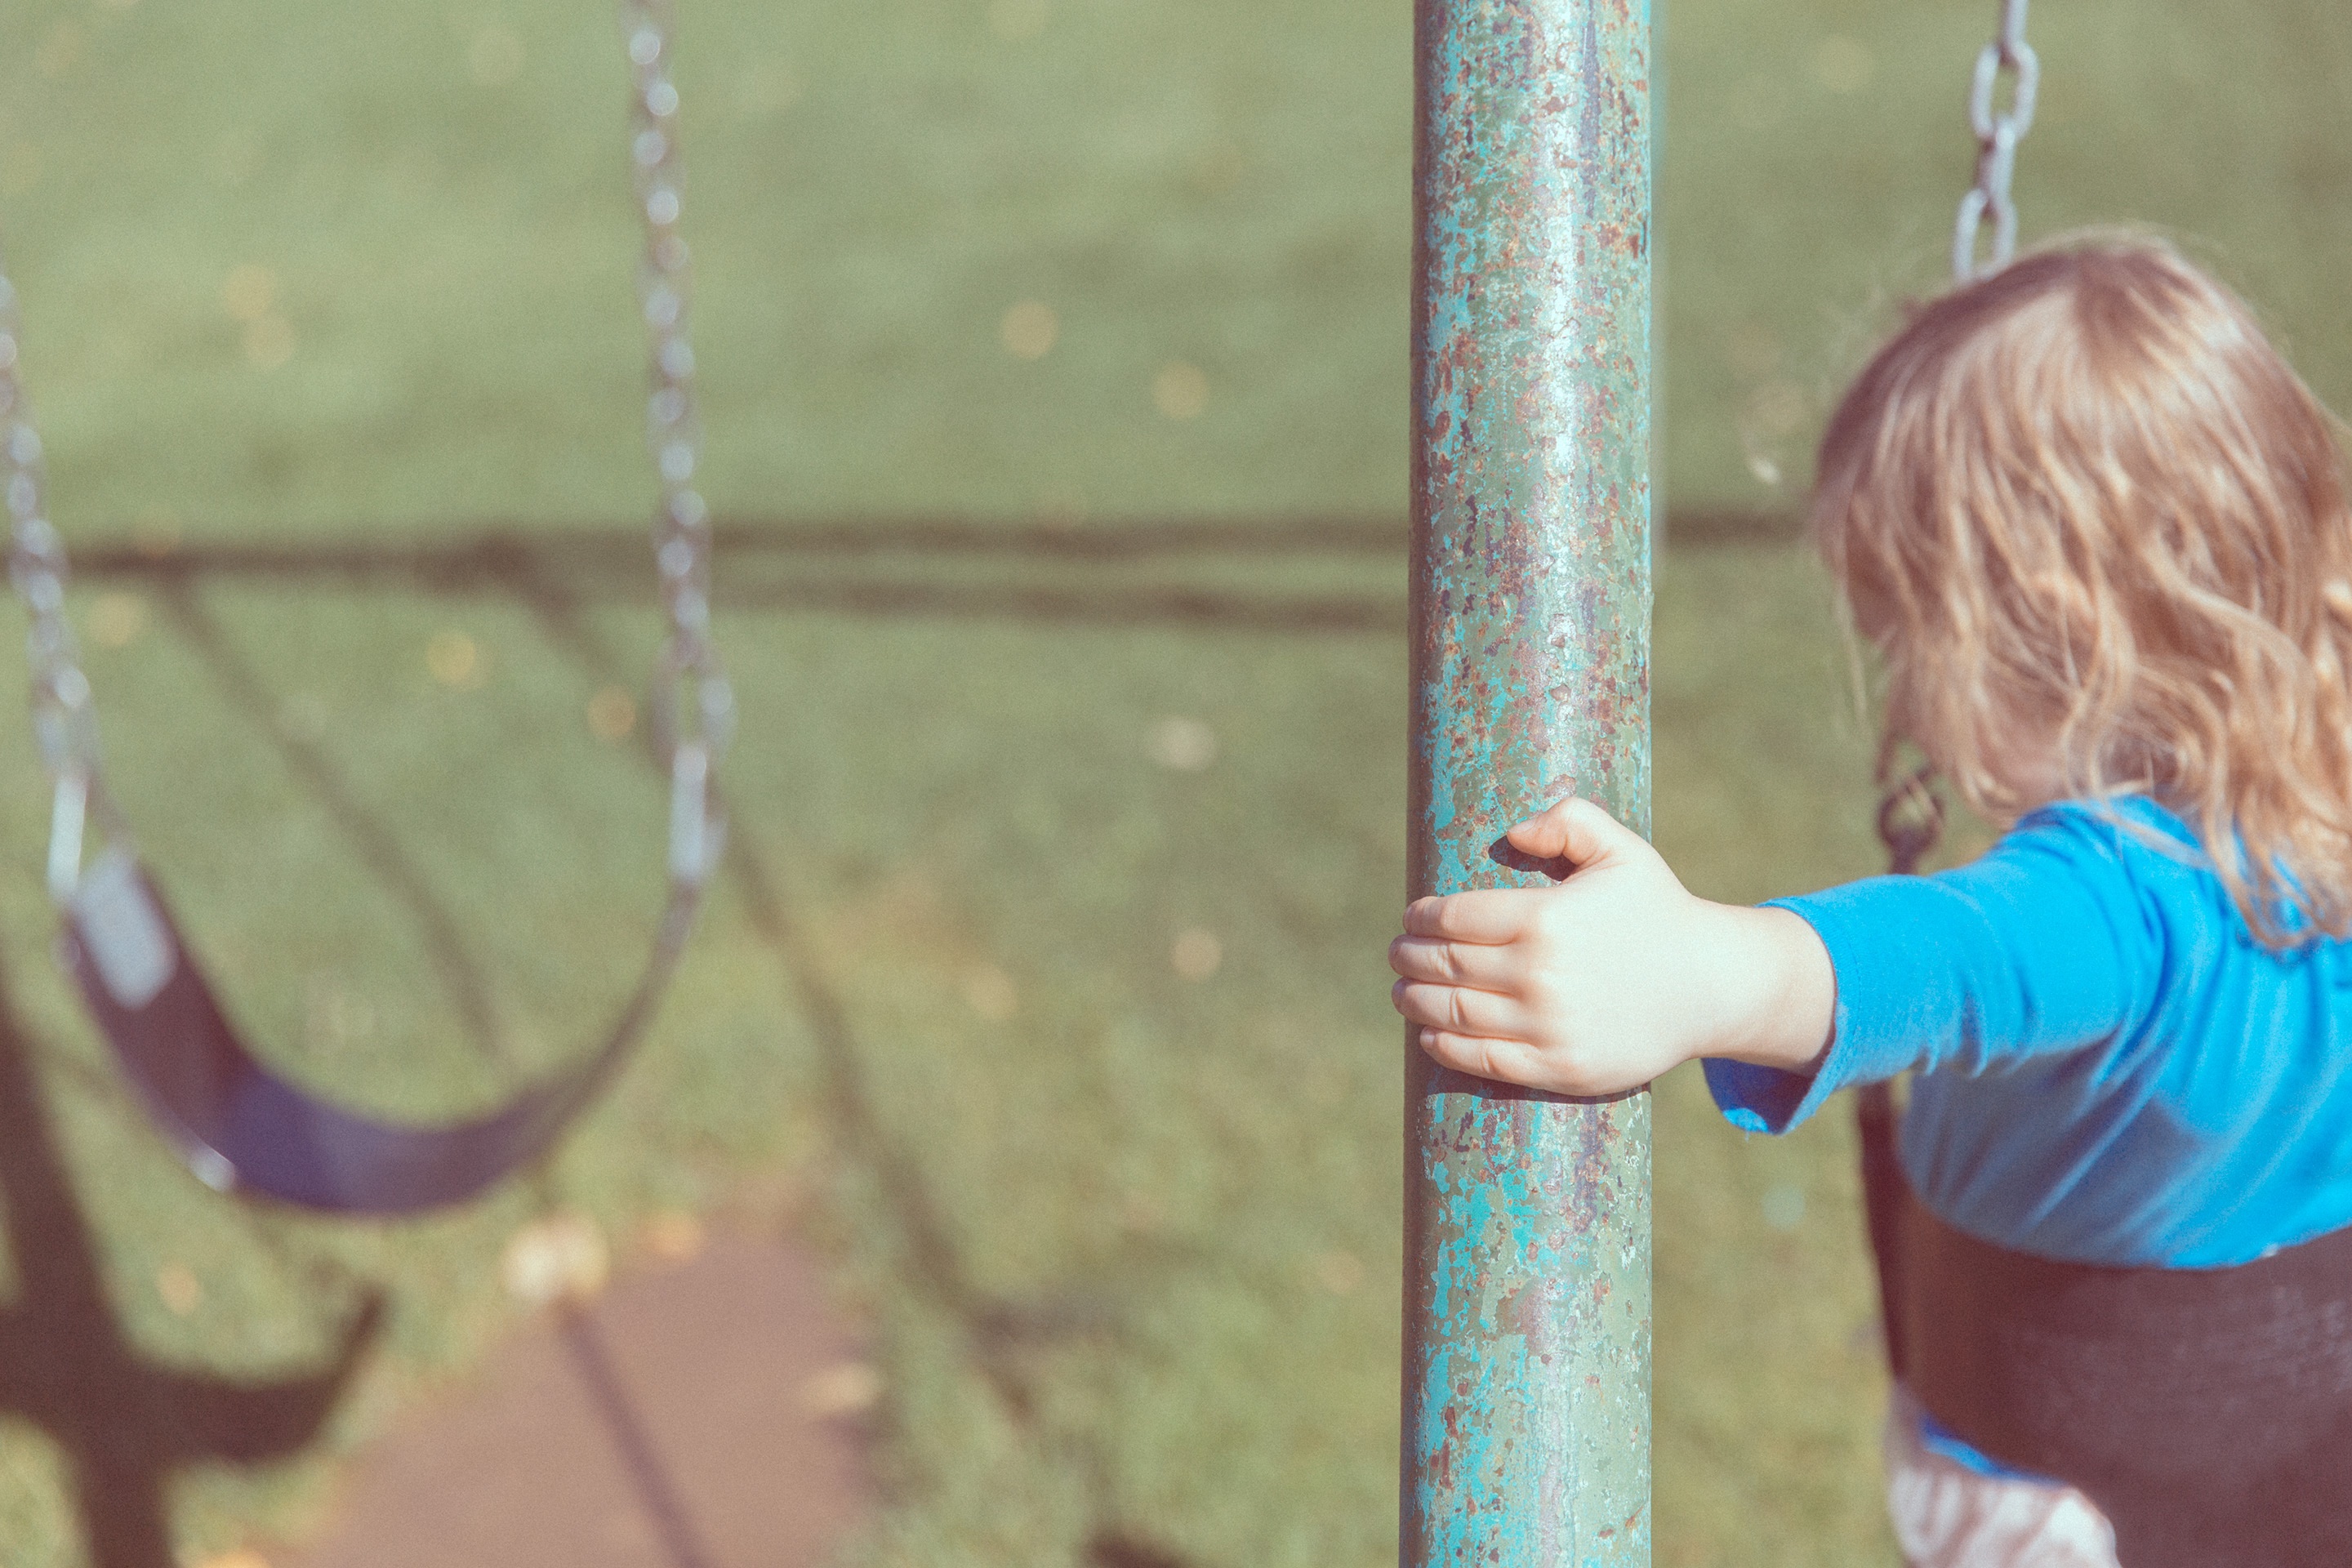
play, spring, green, color, child, blue, art